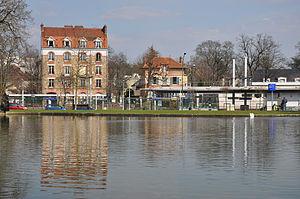
Le Lac de la Station au Vésinet dans les Yvelines en France, en arrière plan la station RER de Vésinet-Le Pecq.